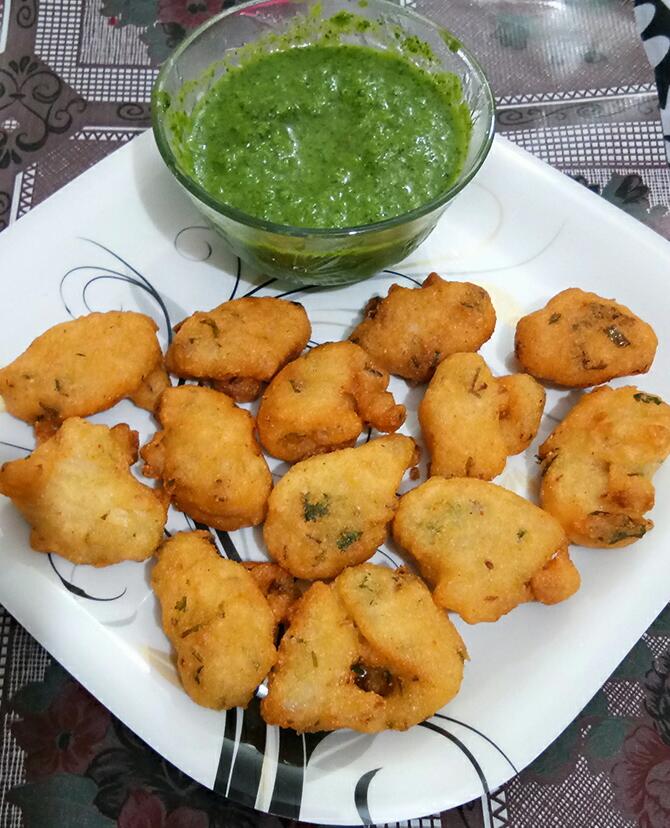
Dish: pakode